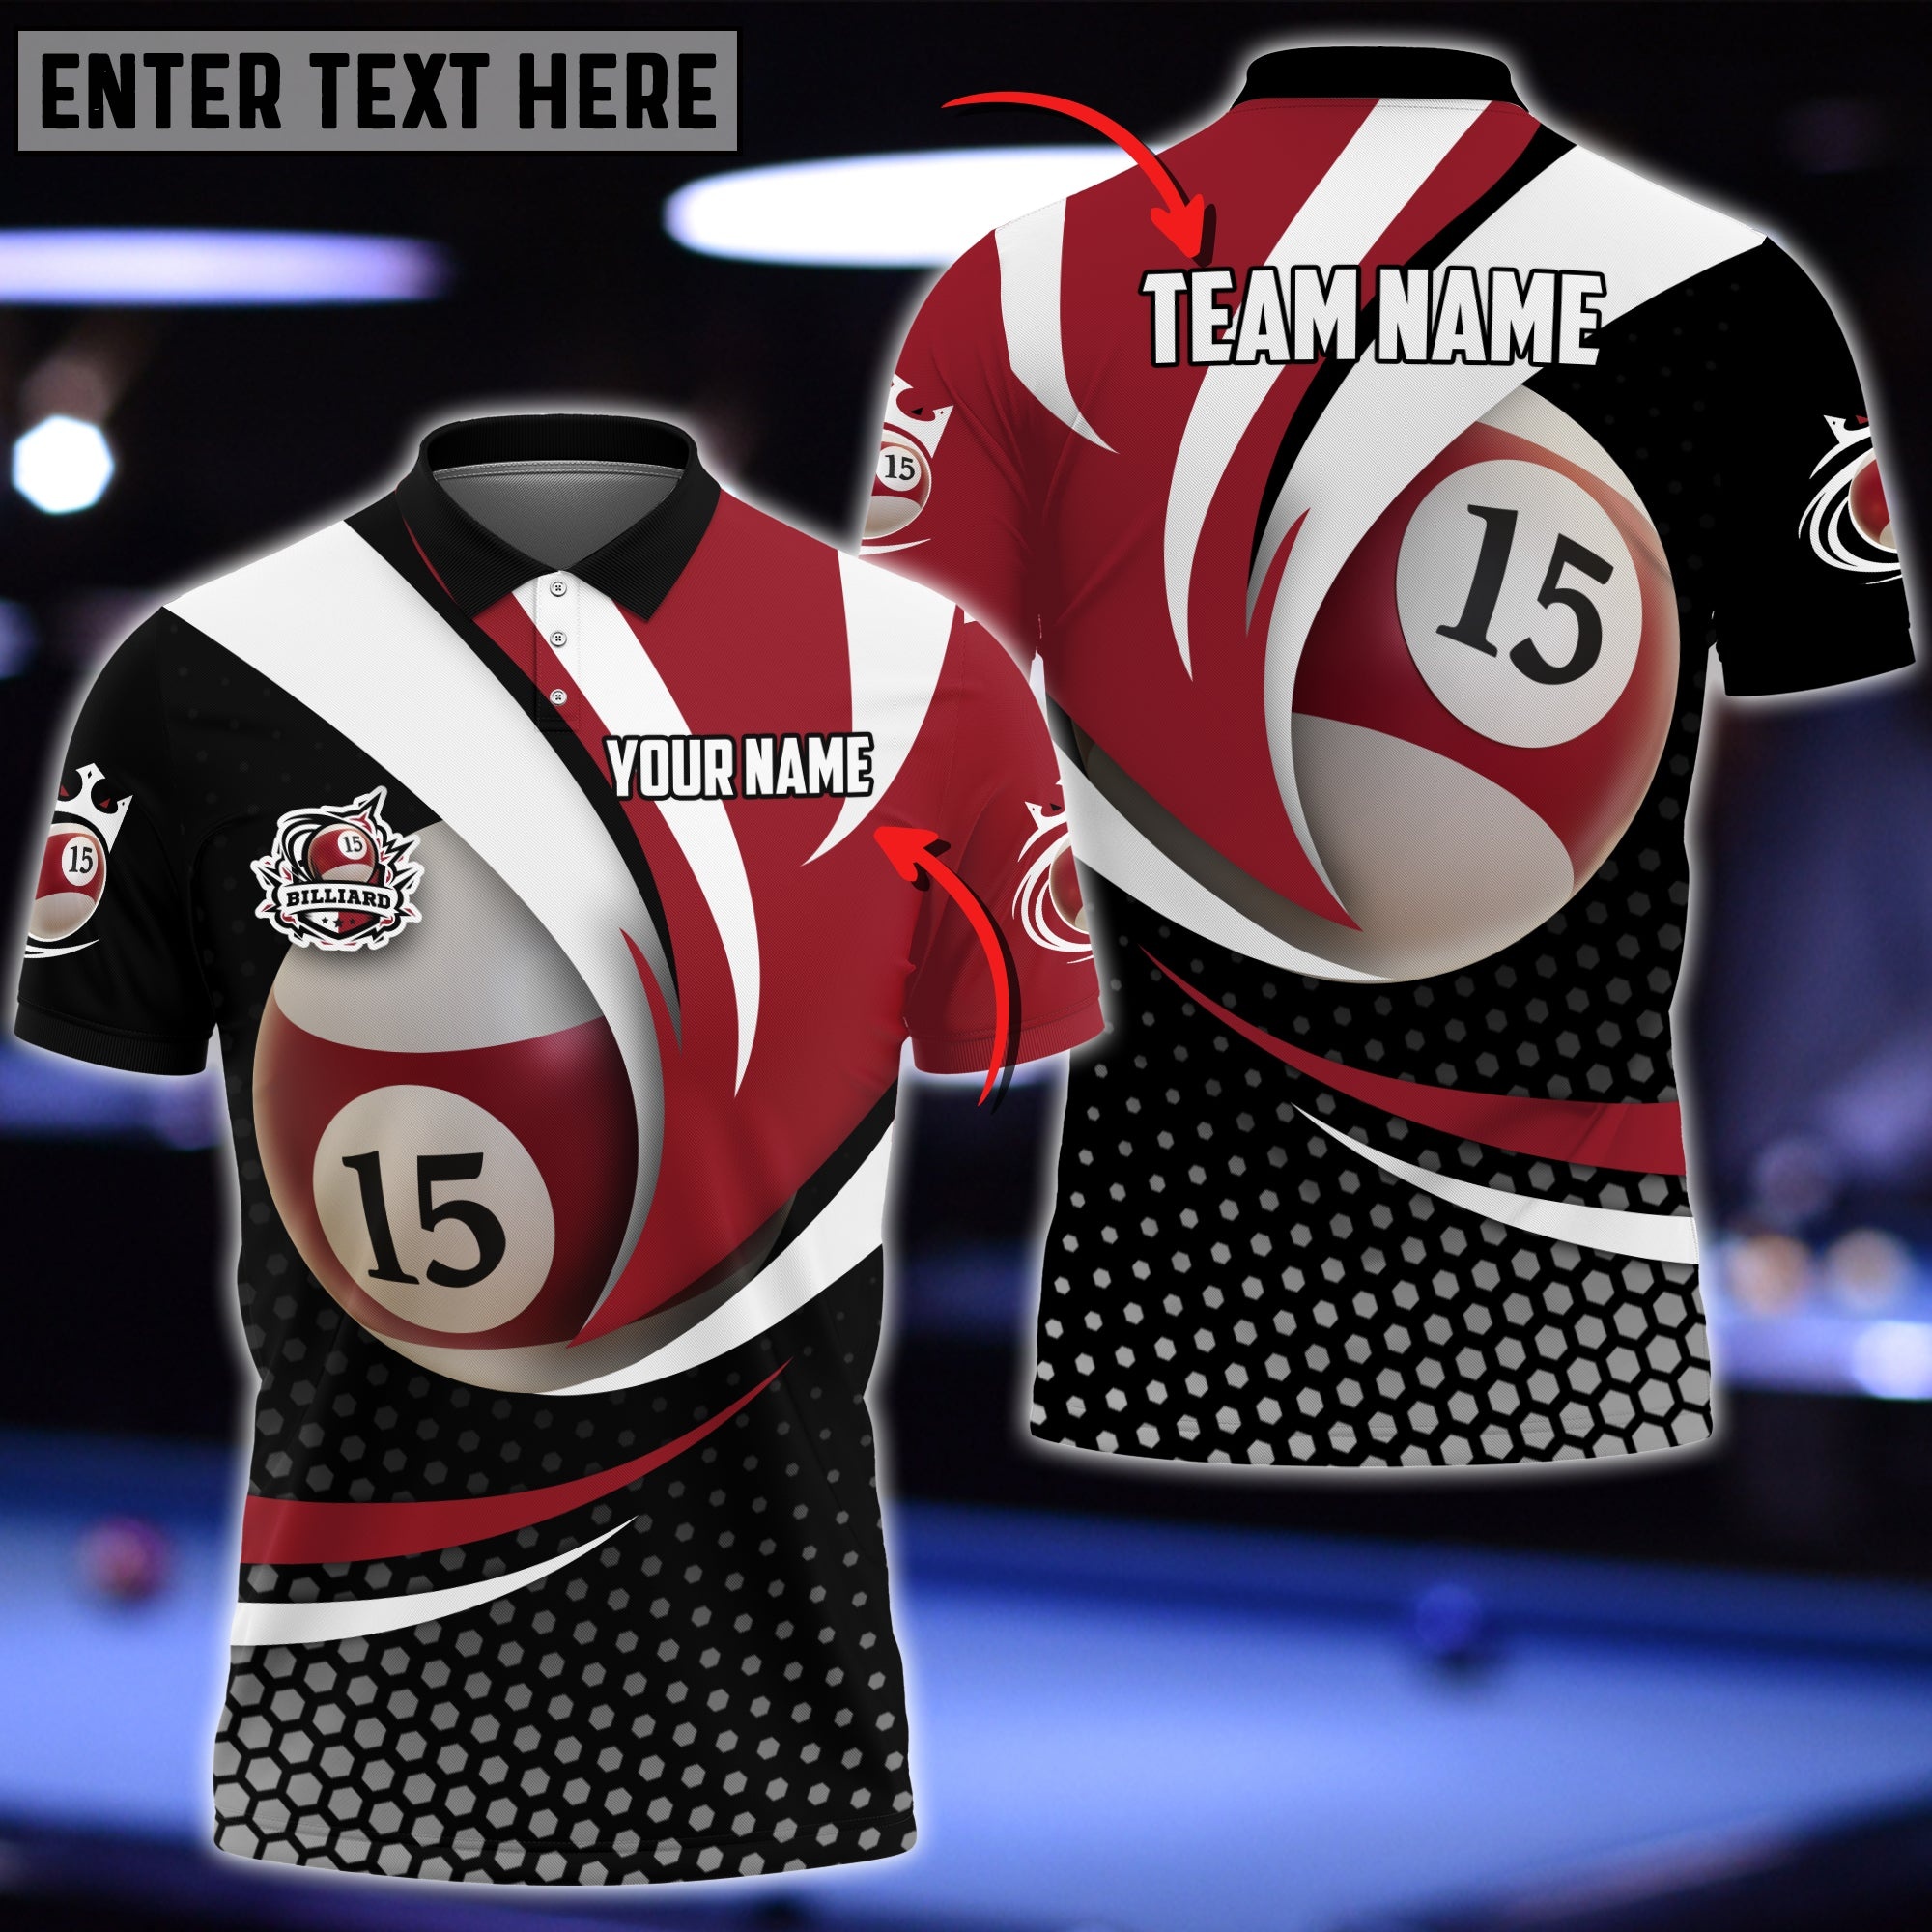
Personalized Billiard Ball 15 Player Polo Shirt | Billiards Shirt
EASY TO MIX AND MATCH: a must-have in your wardrobe, whether you’re going for a casual or sporty look. This shirt can also be paired with sneakers, boots, or sandals to complete the eye-catching look! SUPER SOFT: With Healthy fabric 90% polyester + 10% spandex material will make our shirts comfy, stretching, and lightweight. Make a cute outfit easy to wear daily. Also, come with a cute and unique design. PERFECT TO BE A GIFT: This is the perfect birthday present or holiday gift. Cotton blend, soft and skin-friendly, breathable, elastic, and durable. Hand/Machine wash cold water, dry flat, not bleach. HOW TO WASH & DRY: Just like any other fabric, it’s important to know how to wash and dry Microfiber Fleece items to ensure their longevity. Follow these simple washing instructions for Microfiber Fleece: Use the gentle, tumble-dry option on the lowest heat setting on the dryer. After one cycle, remove the Microfiber Fleece items right away and fold them. Do not iron. The heat from an iron can melt the synthetic fibers of microfleece, and you may end up with unsightly burn stains. MICROFIBER FLEECE MATERIAL (FOR HOODIE & ZIP HOODIE): With Microfiber Fleece material, the party is on the inside. This fabric feels so soft against your skin, especially after the first wash You'll feel super soft, fluffy, and plush in texture, so they’re cozy and comfortable. Microfiber Fleece adds just the right amount of warmth during the cold weather. With Microfiber Fleece, it will keep you warm and cozy all the time. Lightweight, so it’s easy to layer and travel with.
Brand: Tracy
Category: Sporting Goods > Indoor Games > Billiards